Battle of Worringen

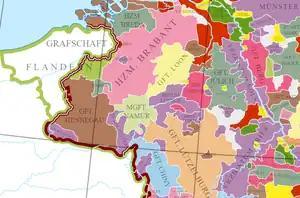
Lower Lorraine territories about 1250, Brabant and Limburg in pink

The conflict arose after Duke Waleran IV of Limburg, a scion of the Lotharingian Ardennes-Verdun dynasty, had died without male heirs in 1279. His duchy was inherited by his daughter Ermengarde, who had married Count Reginald I of Guelders about 1270. Her husband claimed the Limburg heritage and in 1282 had his ducal title recognized by the German king Rudolf I.